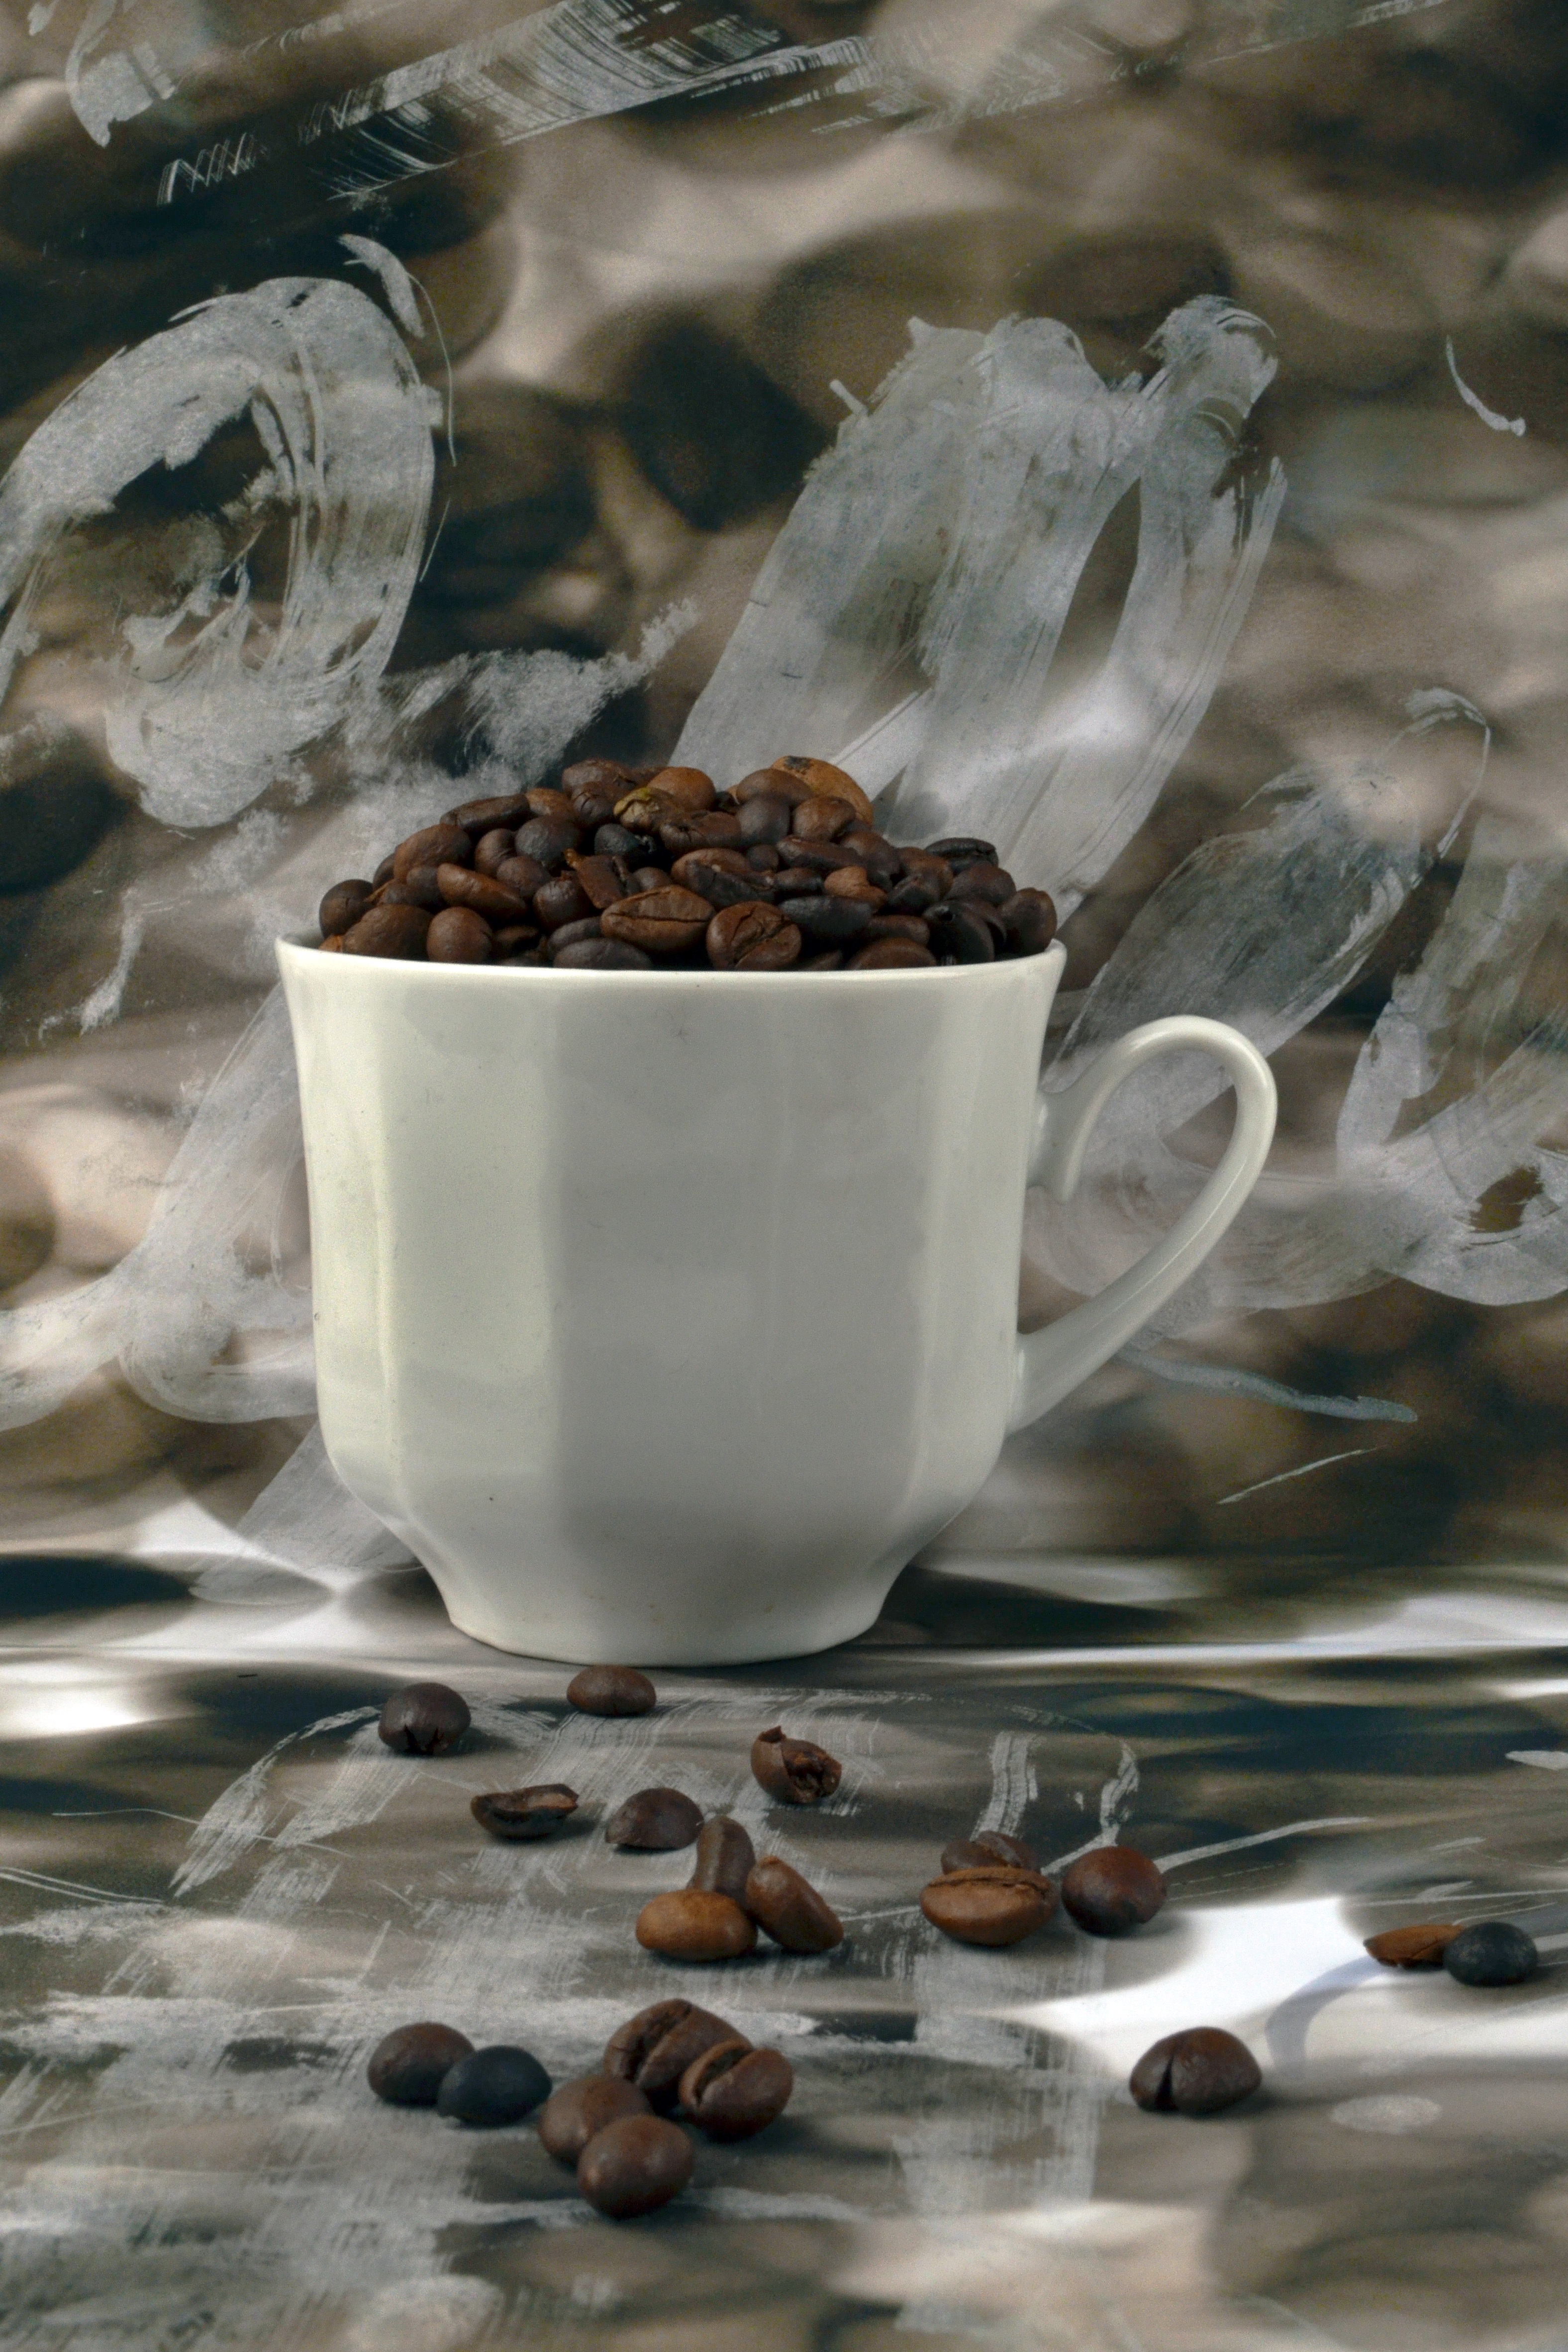
coffee, cup, food, produce, still life, grain coffee